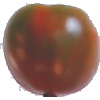
Label: Tomato Maroon 1